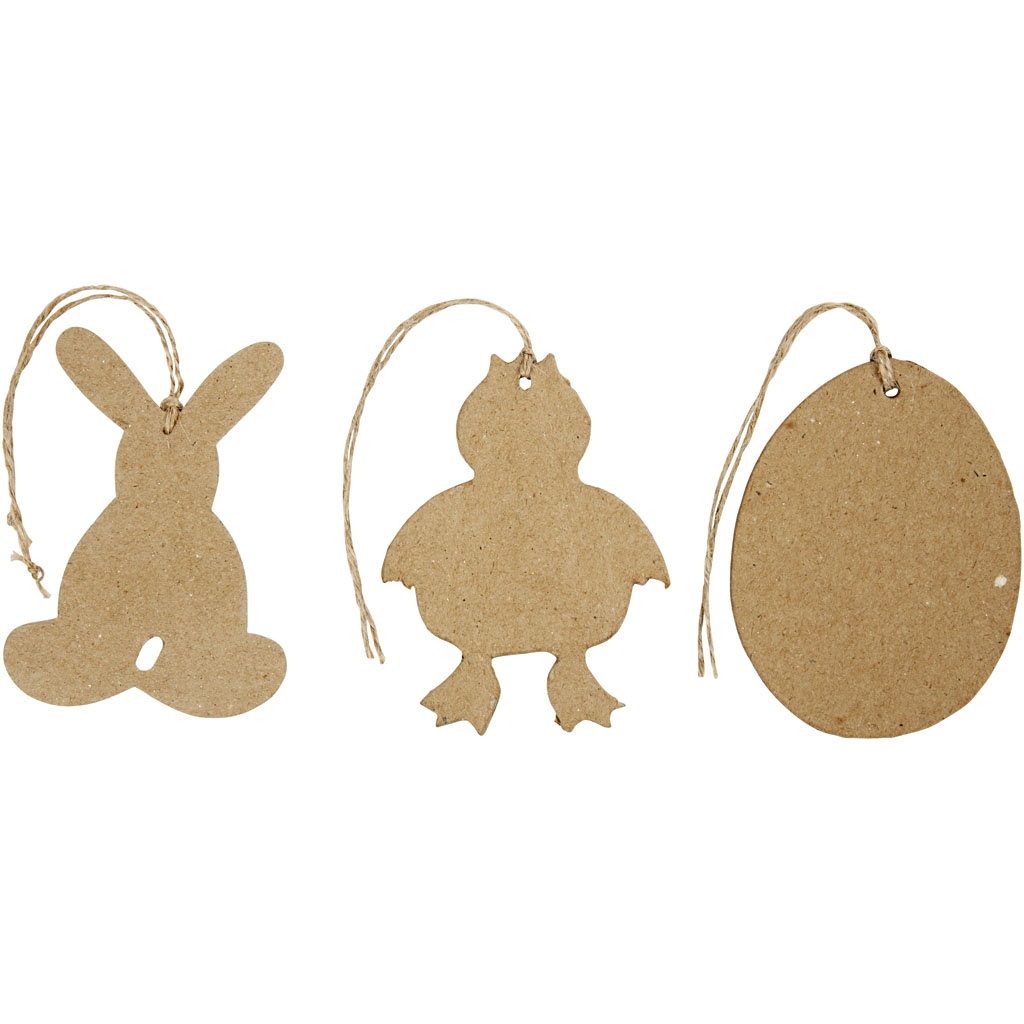
Paashangers Papier-maché, 6st.
Brand: Creativ Company
Category: Arts & Entertainment > Hobbies & Creative Arts > Arts & Crafts > Art & Crafting Materials > Craft Shapes & Bases > Papier Mache Shapes